Sri Rama Rural Academy

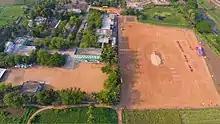

Sri Rama Rural School was established by Late Kolasani Venkata Subaiah Chowdary in 1949. In 1961, Late Kolasani Madhusudhan Rao led the school until 2004. Sri Rama is now under the leadership of Kolasani Tulasi Vishnu Prasad, Kolasani Ramana and Kolasani Rajsekhar.